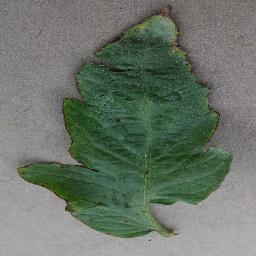
Label: Tomato___Bacterial_spot